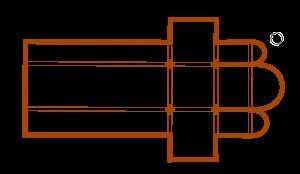
La collégiale Saint-Martin de Candes est une église catholique située à Candes-Saint-Martin dans l'ouest du département français d'Indre-et-Loire, en région Centre-Val de Loire.